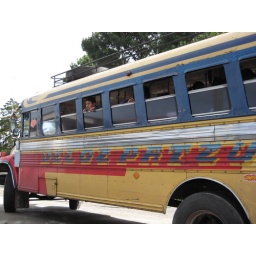
School kids in a chicken bus